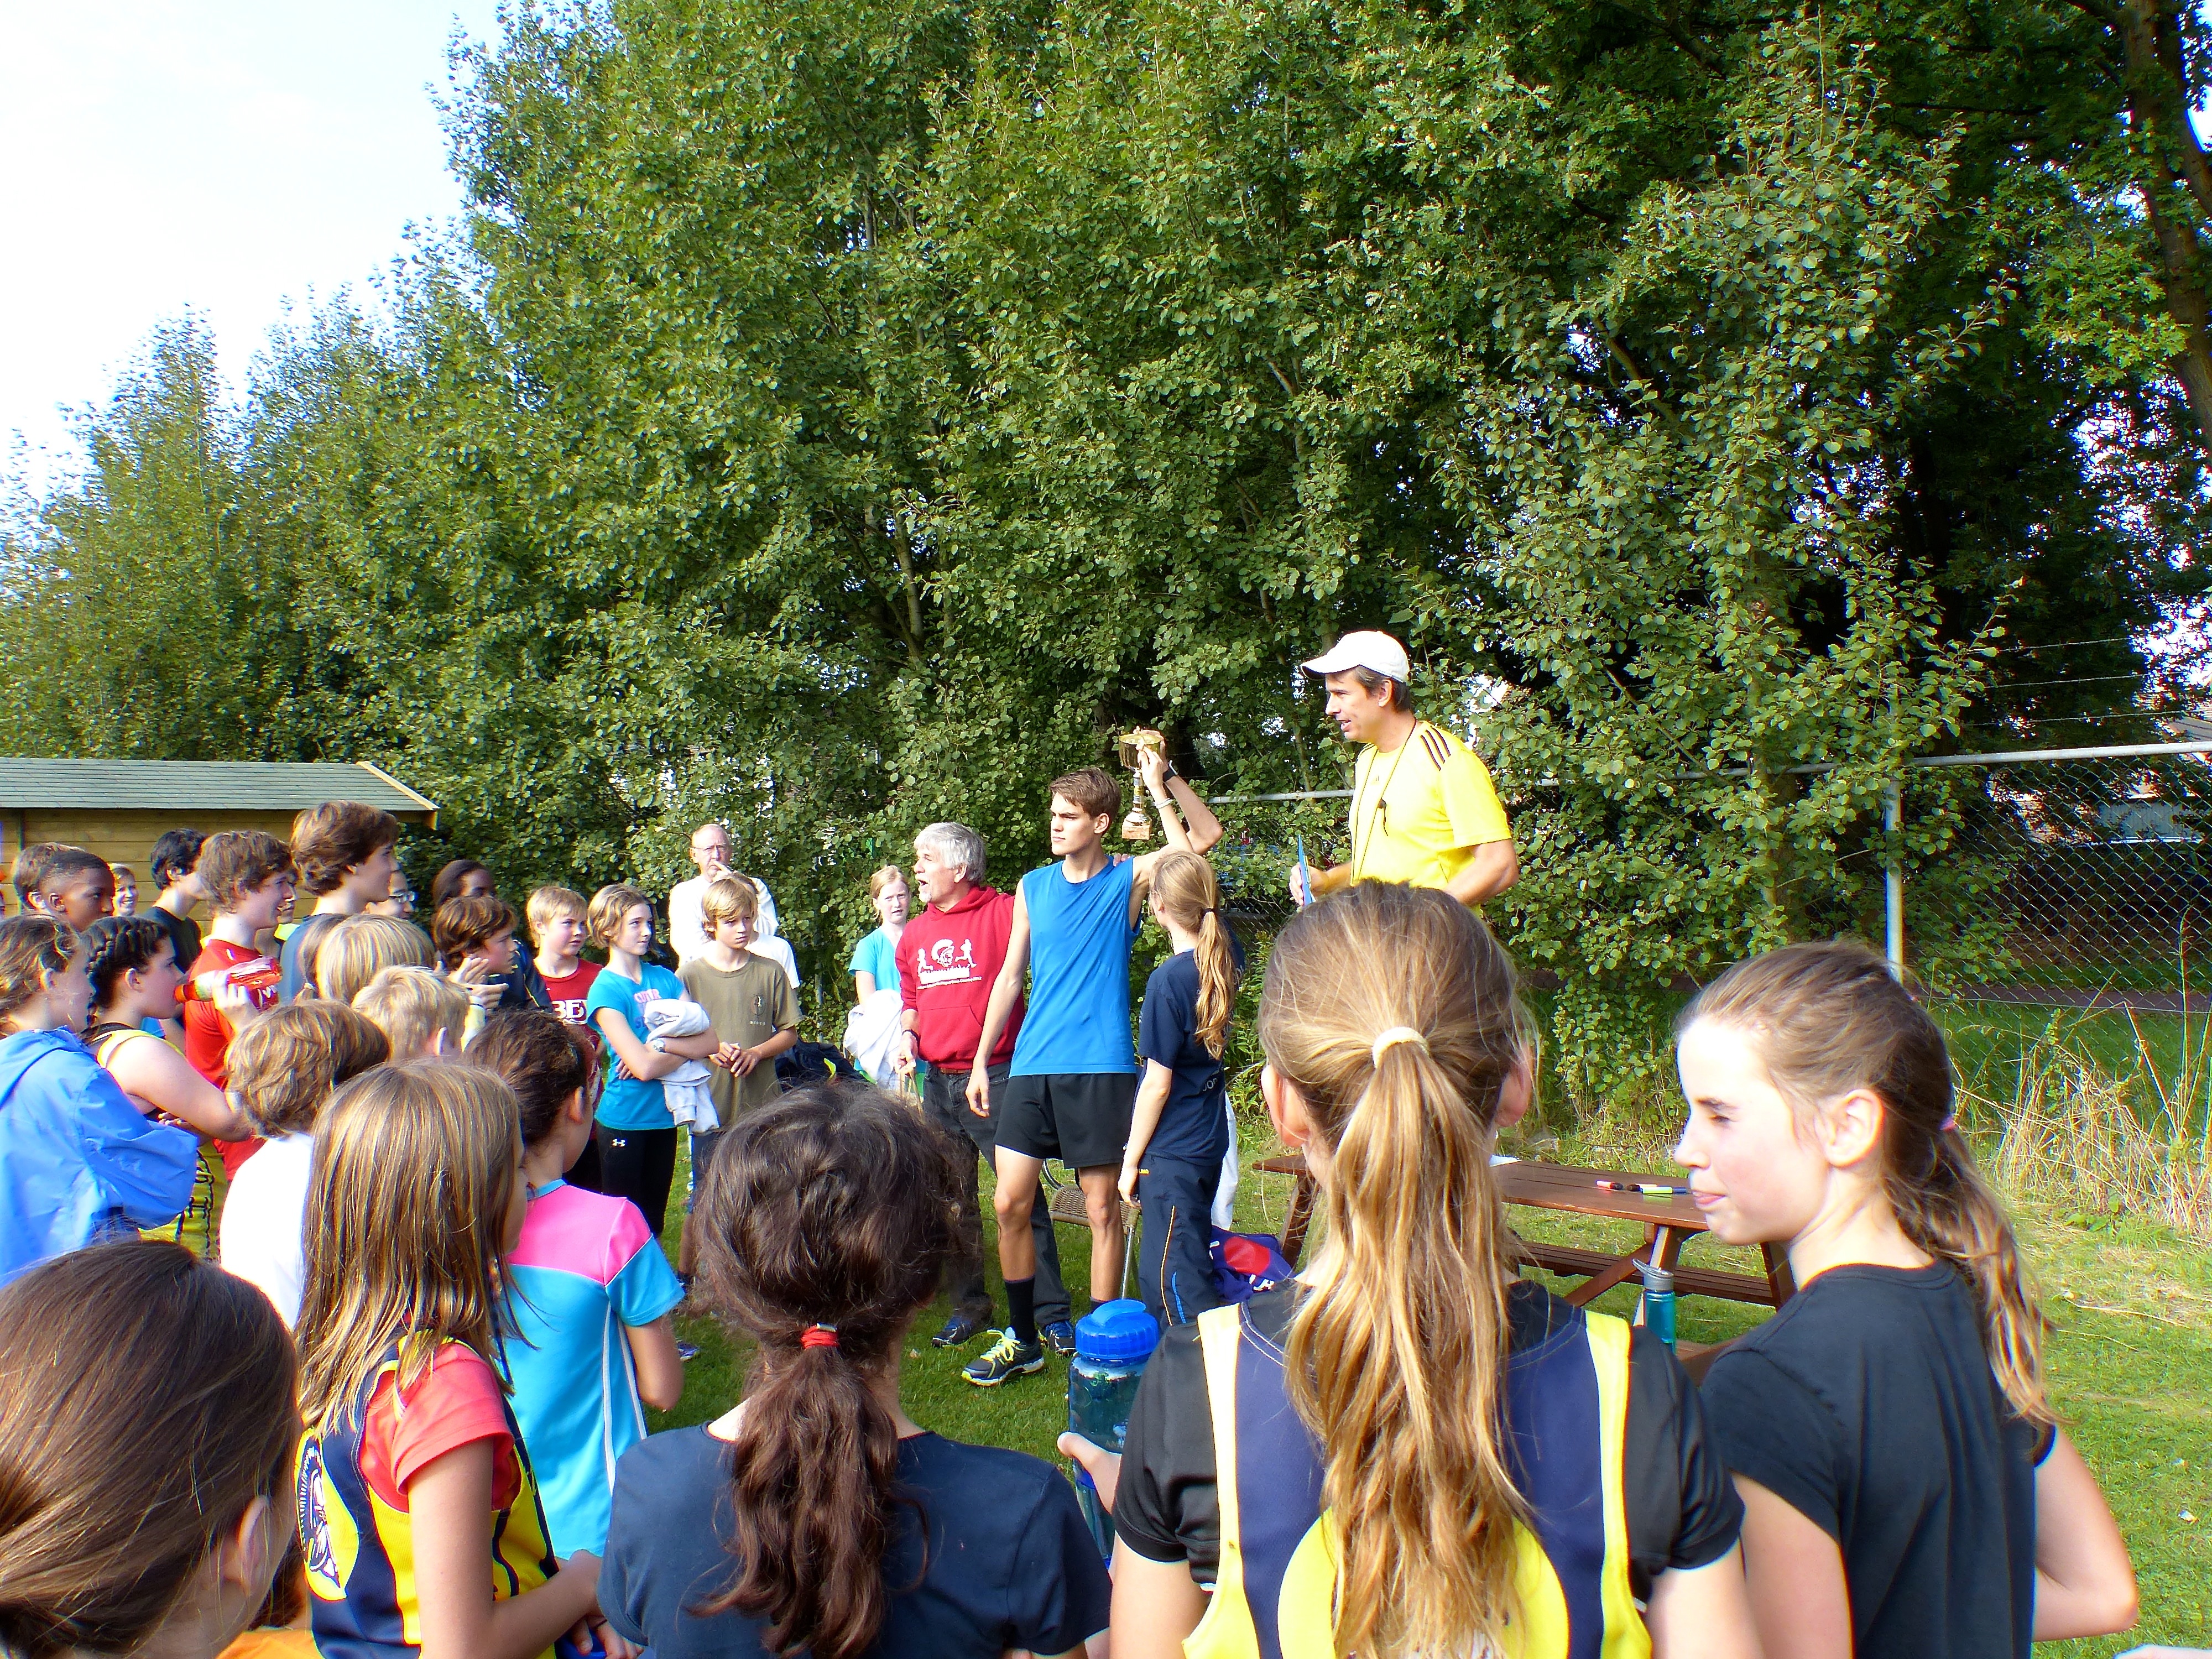
people, run, country, youth, community, runner, cross, ash, hague, 2013, american, school